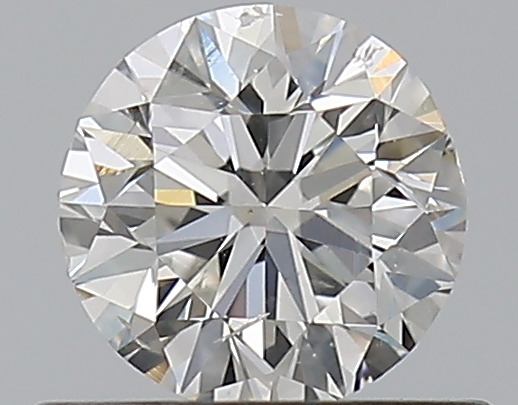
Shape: round
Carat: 0.5
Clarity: SI1
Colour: H
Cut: GD
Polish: EX
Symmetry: GD
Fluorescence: N
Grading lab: GIA
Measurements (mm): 4.87 x 4.92 x 3.2